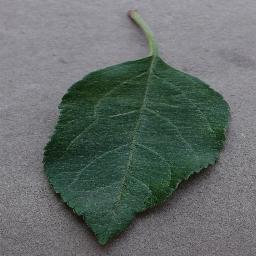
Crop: apple
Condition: healthy